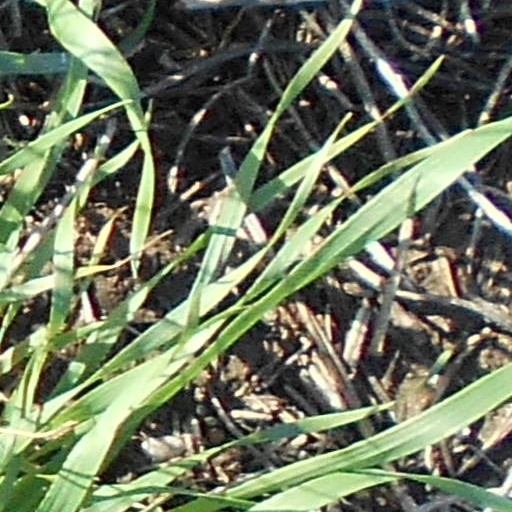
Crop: wheat